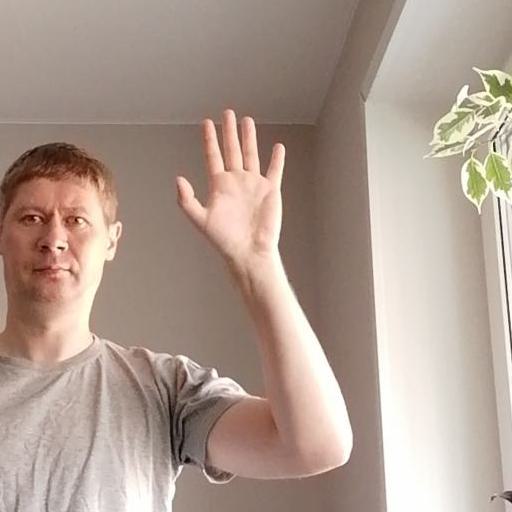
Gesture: palm